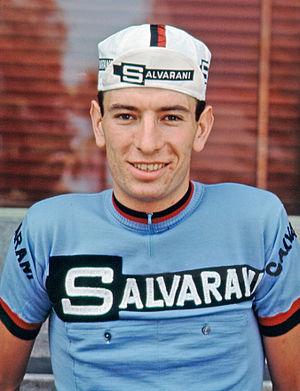
Felice Gimondi est un coureur cycliste professionnel italien né le 29 septembre 1942 à Sedrina près de Bergame en Lombardie et mort le 16 août 2019 à Giardini-Naxos en Sicile.